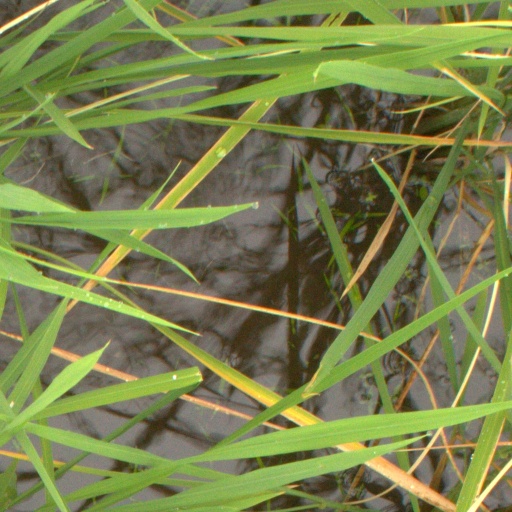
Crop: rice